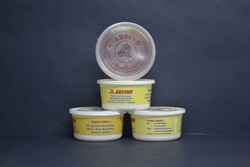
Label: plastic